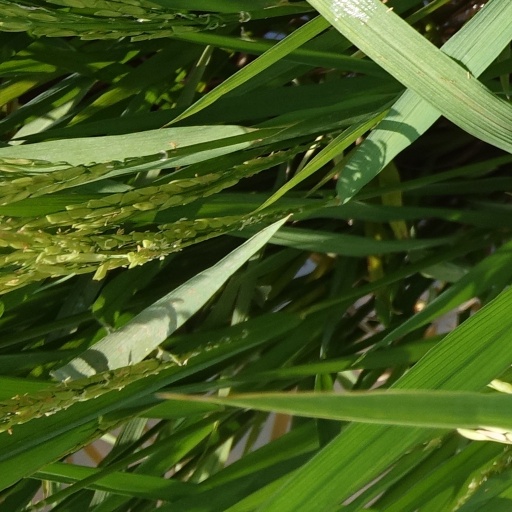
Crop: rice